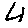
Label: 4